Hilarie Burton

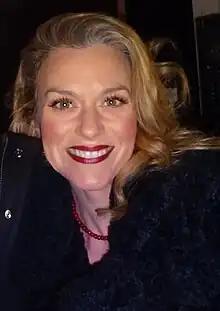
Burton in 2016

Hilarie Ros Burton (born July 1, 1982), also known as Hilarie Burton Morgan, is an American actress. A former host of MTV's "Total Request Live", she portrayed Peyton Sawyer on The WB/The CW drama "One Tree Hill" for six seasons (2003–2009). Post "One Tree Hill", Burton starred in "Our Very Own", "Solstice", and "The List". She has also had supporting or recurring roles in television series, including her role as Sara Ellis on "White Collar" (2010–2013), Dr. Lauren Boswell on the ABC medical drama "Grey's Anatomy" (2013), Molly Dawes on the ABC drama series "Forever" (2014), and Karen Palmer on the Fox television series "Lethal Weapon" (2016). Burton was a co-host on the "Drama Queens" podcast along with her former "One Tree Hill" co-stars, Sophia Bush and Bethany Joy Lenz until the summer of 2024.